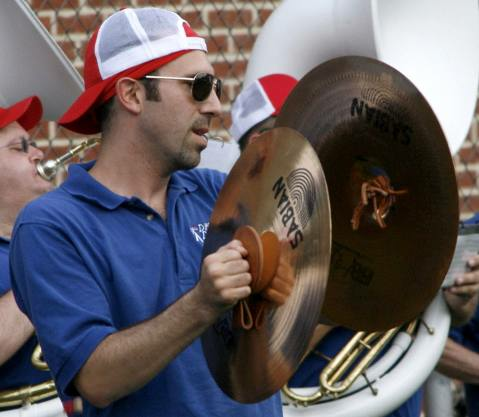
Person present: Yes